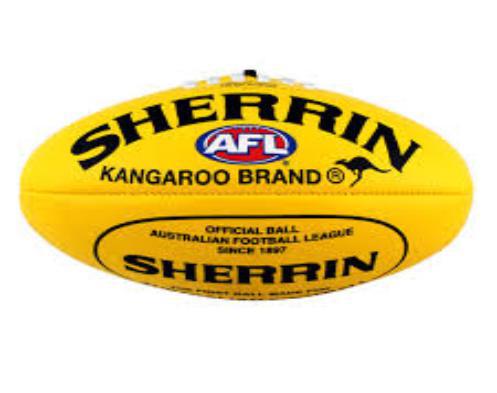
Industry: Sports